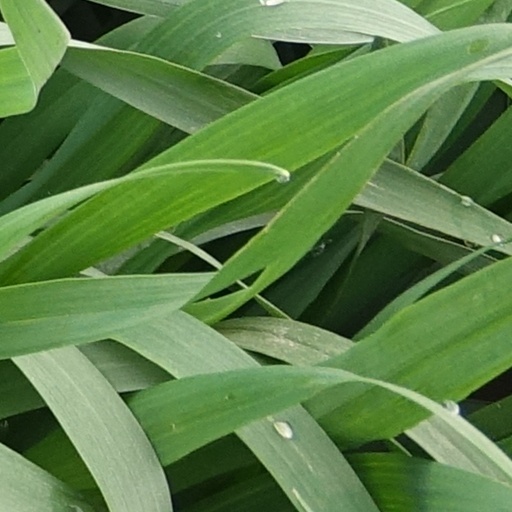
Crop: wheat